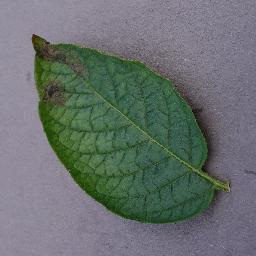
Label: Potato___Late_blight